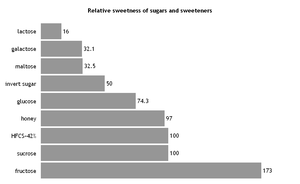
Fruktose
Relativ sødme
"Fruktose er et kulhydrat. Fra planter findes fruktose i nektar, træer og frugter, blomster, bær og grøntsager. Fruktose er meget sødere end sakkarose, se graf ""Relativ sødme"".